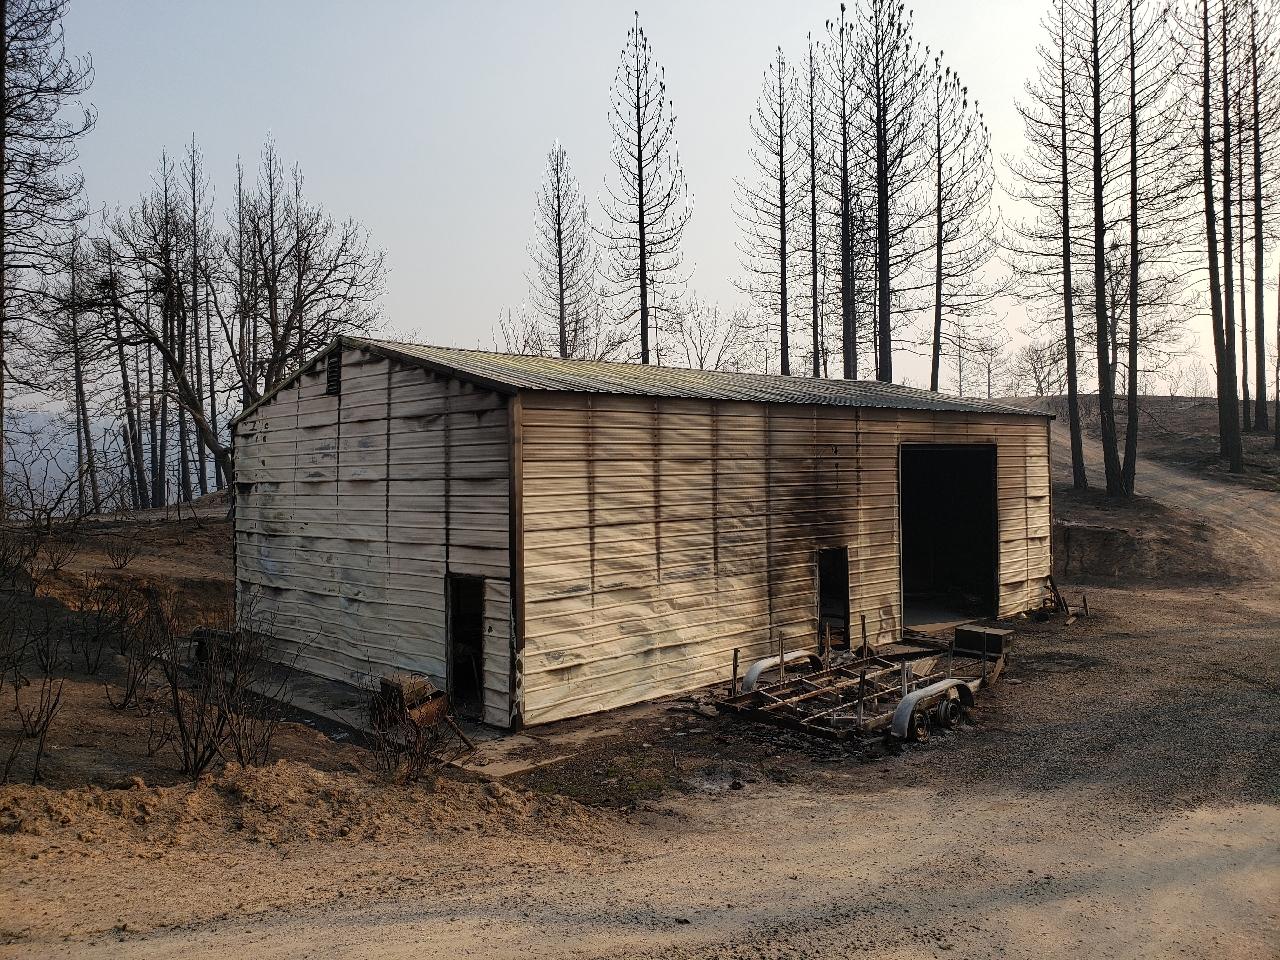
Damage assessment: destroyed